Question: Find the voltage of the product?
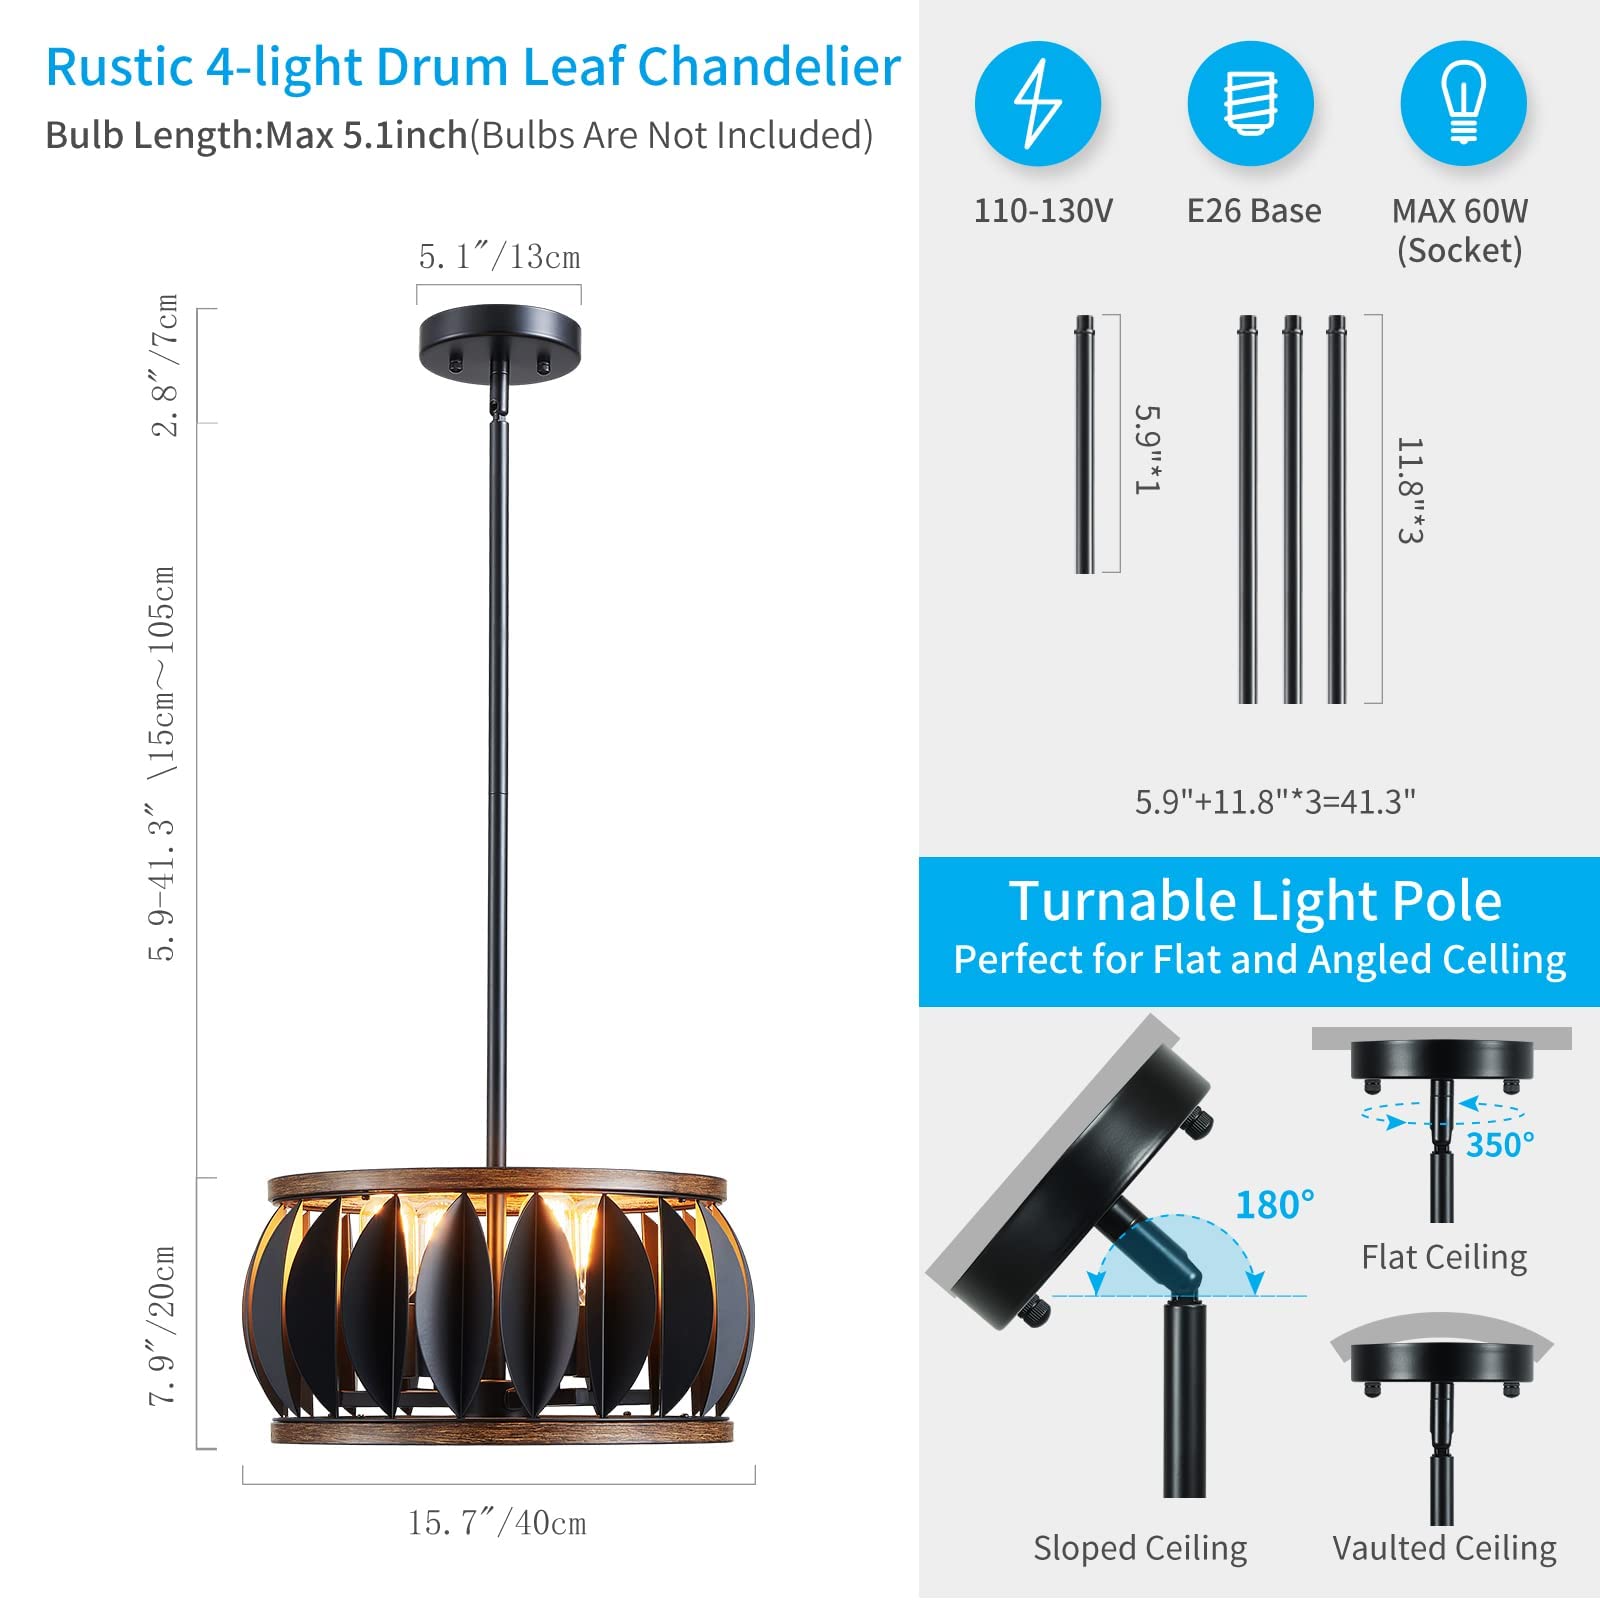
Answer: [110.0, 130.0] volt